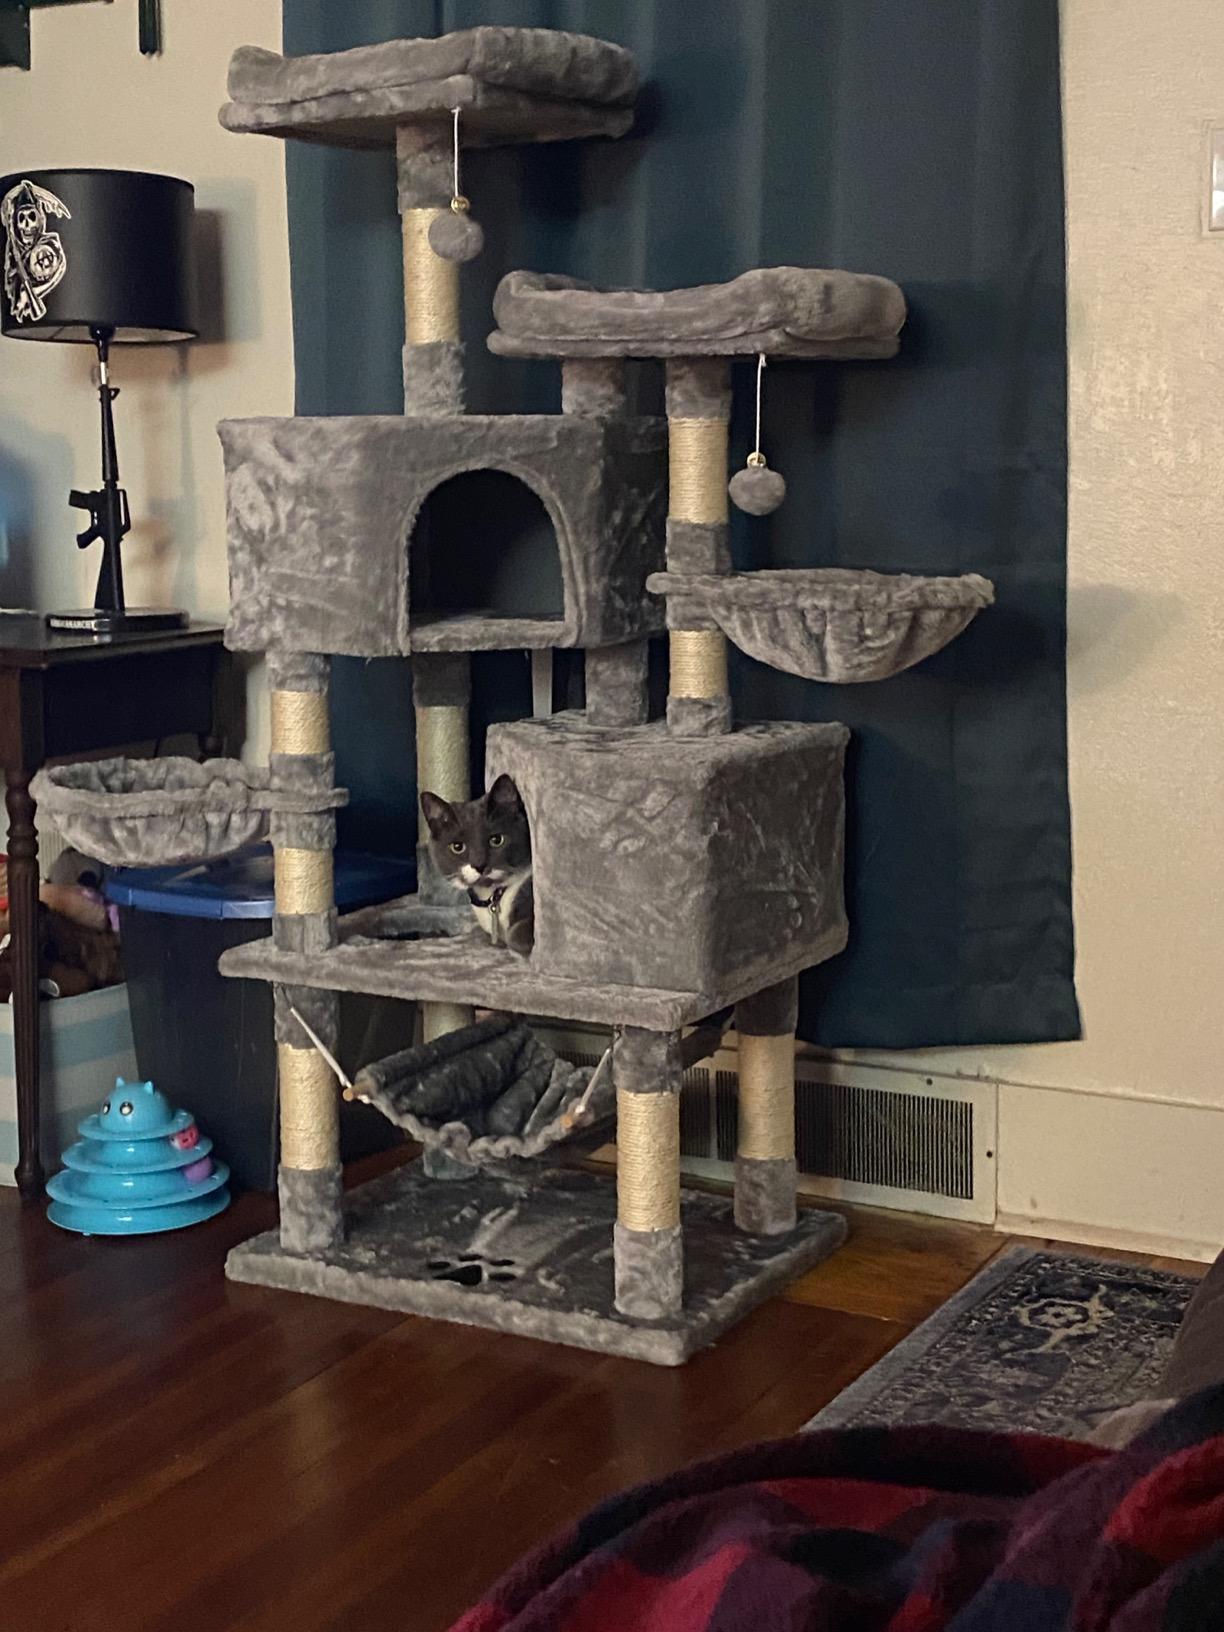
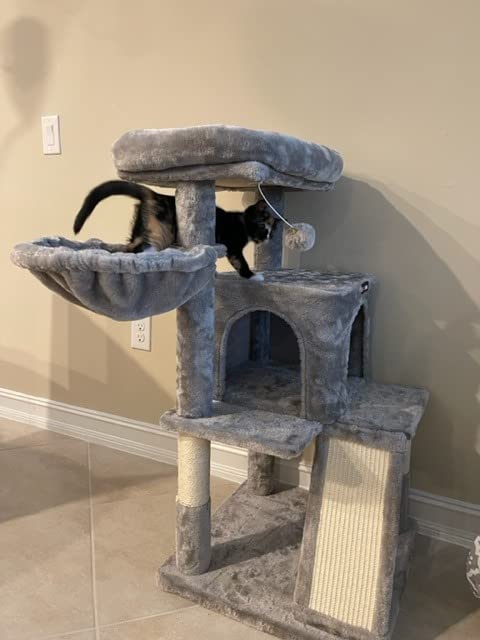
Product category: items_cat tree
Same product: no